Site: brandenburg
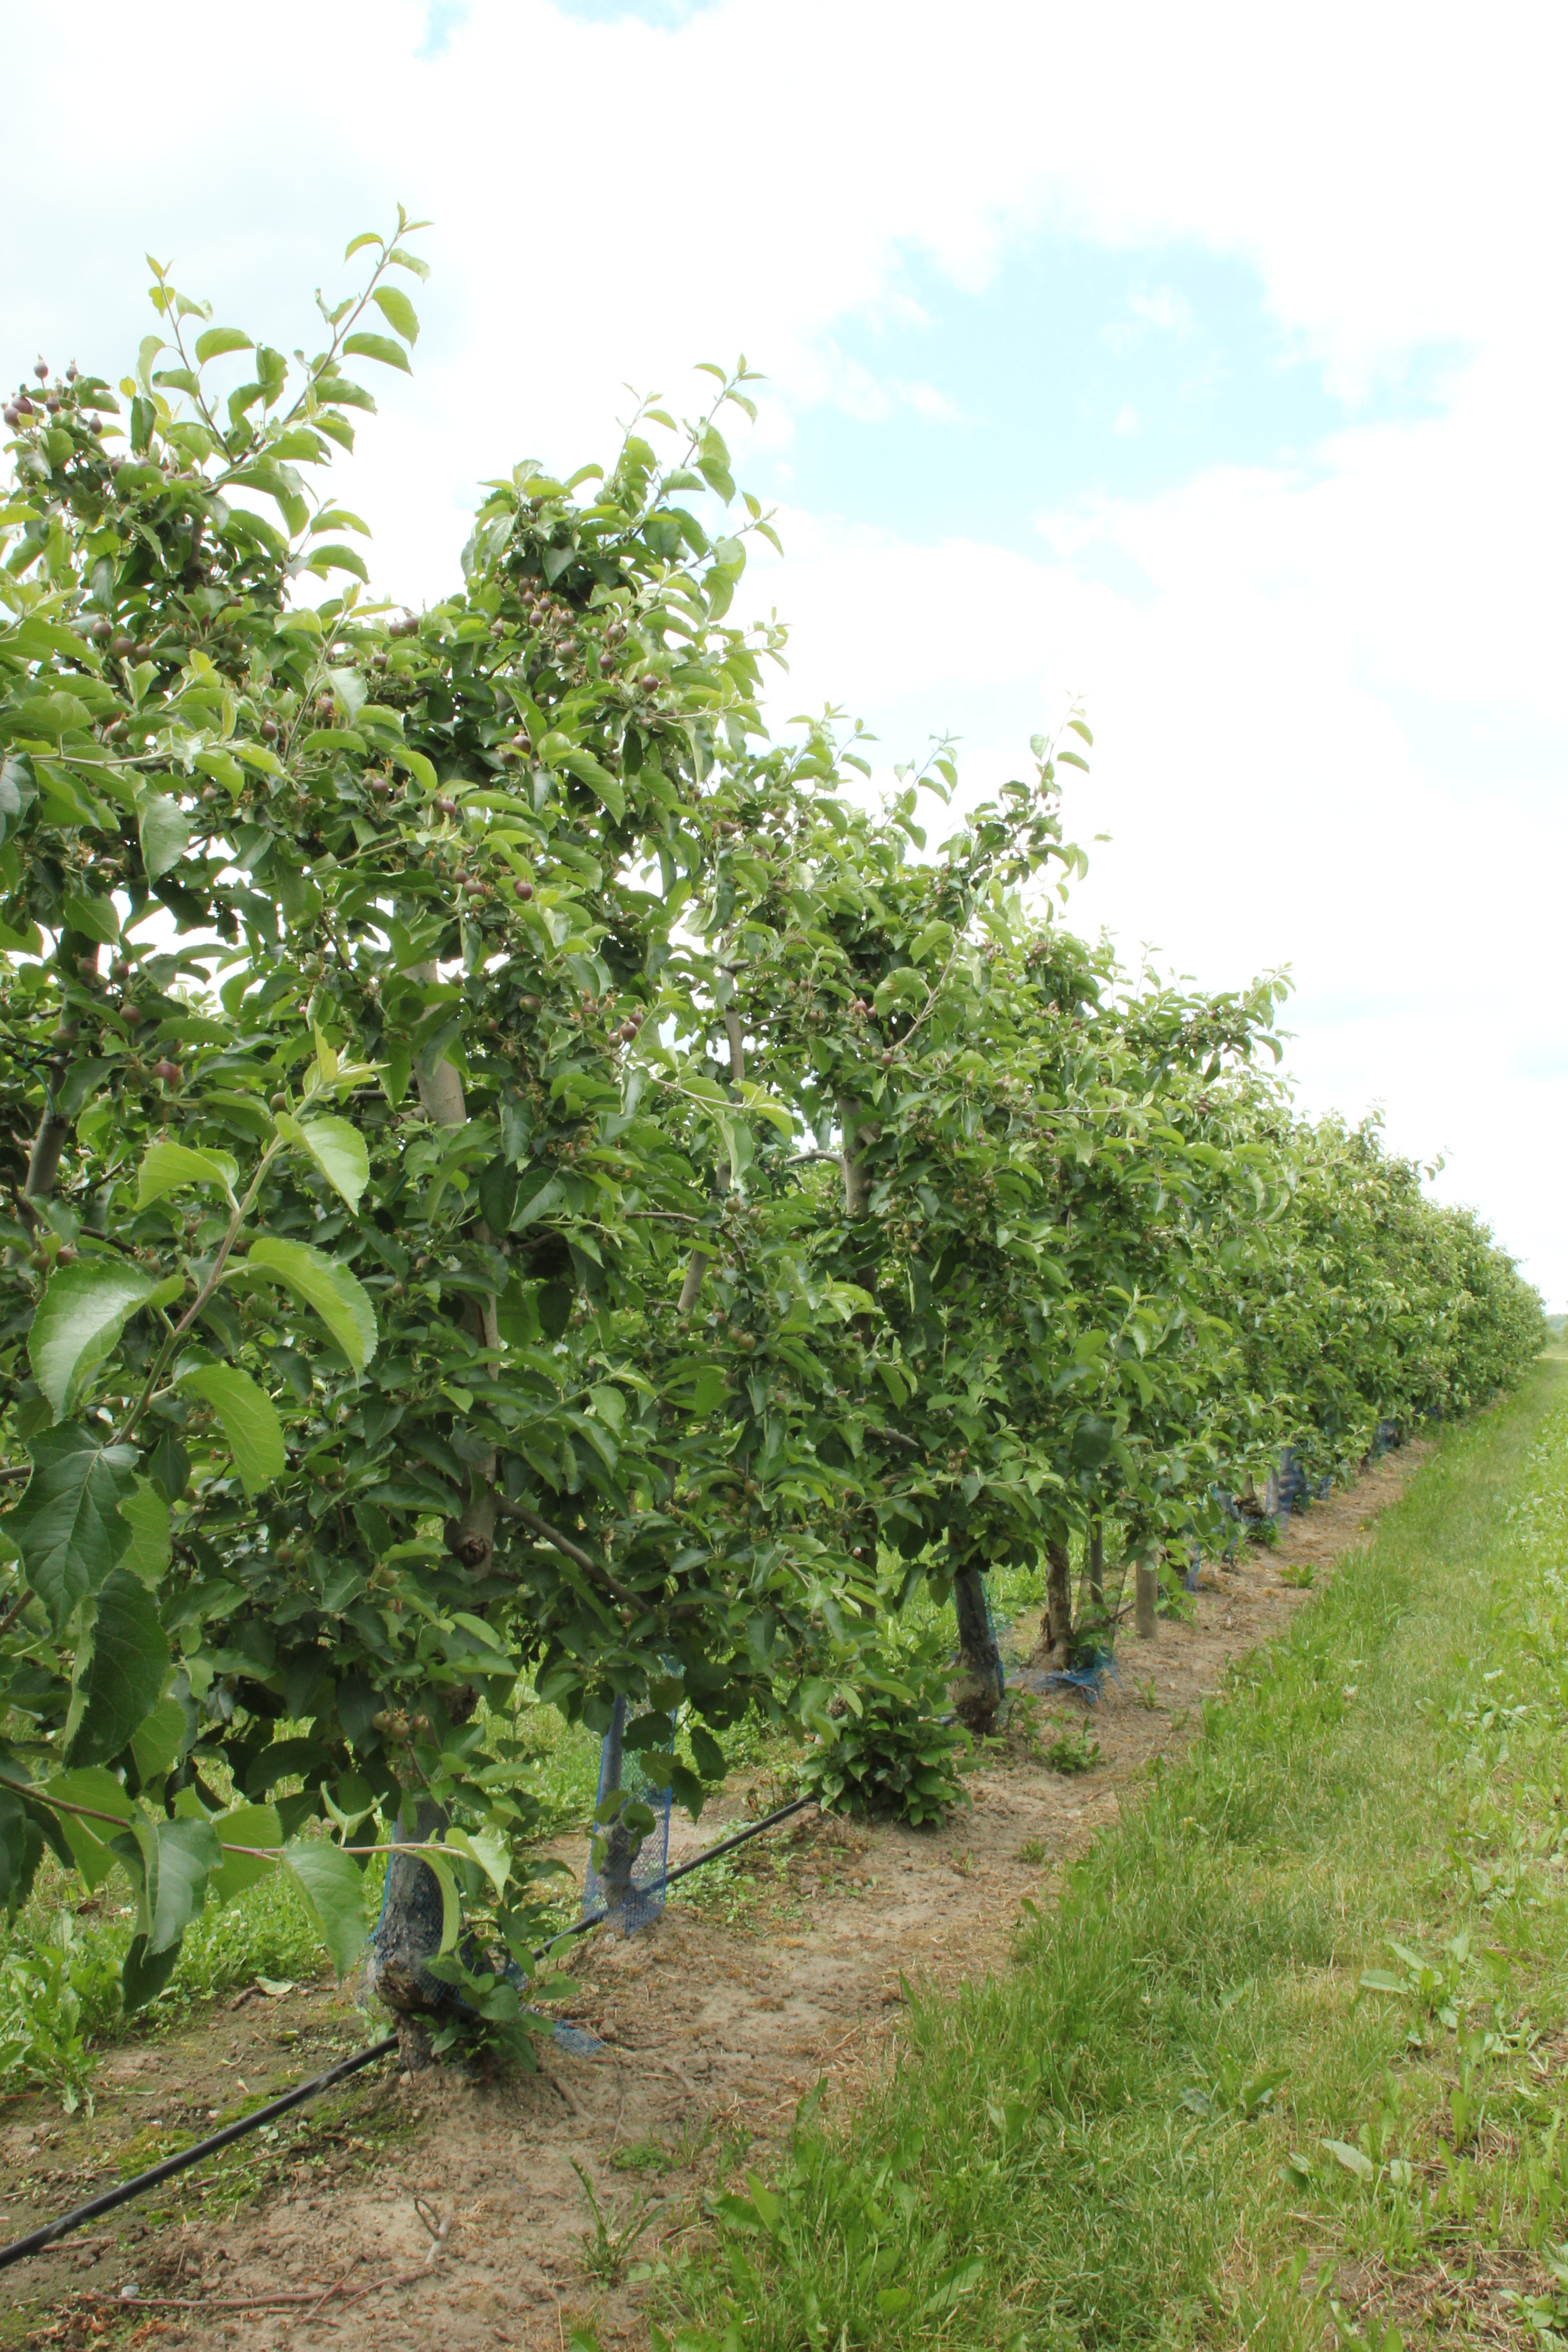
Growth stage (BBCH 72): Development of fruit